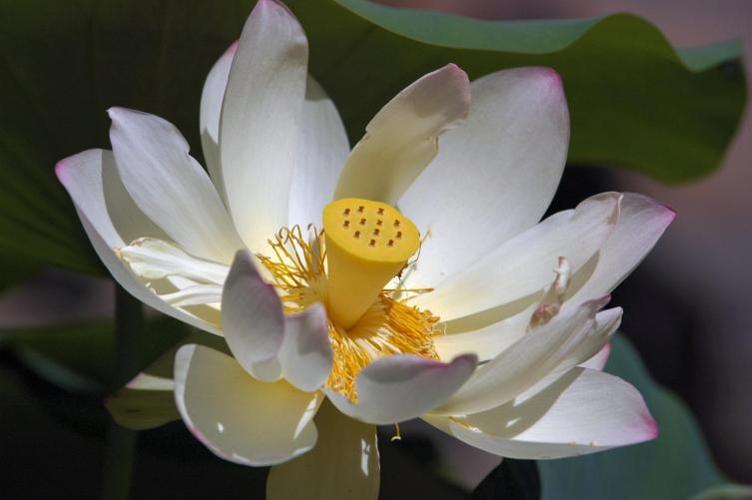
Label: lotus